Zach West

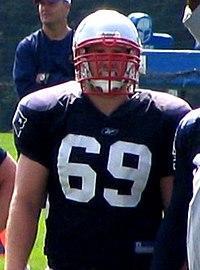
West in training camp with the Patriots in 2007

Zachary Alex West (born April 27, 1984) is a former American football defensive end. He was signed by the New England Patriots as an undrafted free agent in 2007. He played collegiately at Texas-El Paso.